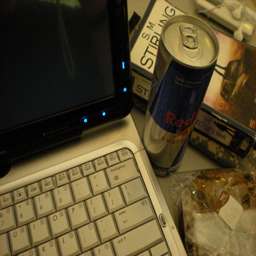
An unopened can of drink sitting on a table next to a pastry and a laptop computer.
An open laptop computer sitting next to a can of red bull.
a can of redbull  a computer and some books
A can of Red Bull and a snack are sitting next to a computer keyboard.
A table with a laptop computer, books, a snack, and a drink.